William Conolly

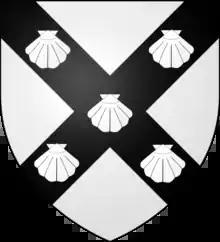
Arms of Conolly: "Argent, on a saltire sable five escallops of the field"

William Conolly (9 April 1662 – 30 October 1729), also known as Speaker Conolly, was an Irish Whig politician, Commissioner of Revenue, lawyer and landowner. He was an influential figure in Irish politics, serving as Speaker of the Irish House of Commons between 1715 and his death.